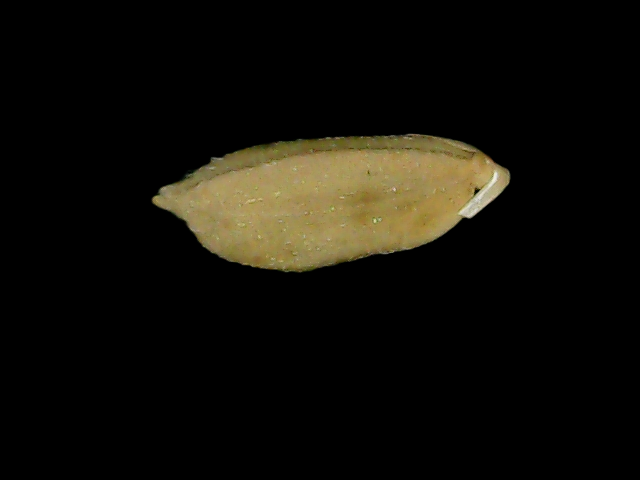
Rice variety: Bd76